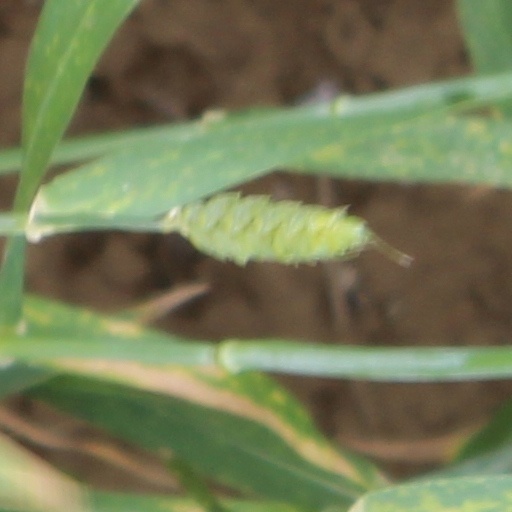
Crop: wheat